Terraforming of Mars

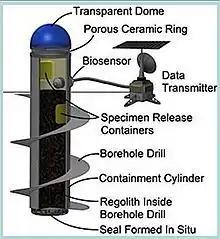
The Mars Ecopoiesis Test Bed showing its transparent dome to allow for solar heat and photosynthesis, and the cork-screw system to collect and seal Martian soil together with oxygen-producing Earth organisms. Total length is about .

Since 2014, the NASA Institute for Advanced Concepts (NIAC) program and Techshot Inc have been working together to develop sealed biodomes that would employ colonies of oxygen-producing cyanobacteria and algae for the production of molecular oxygen (O) on Martian soil. But first they need to test if it works on a small scale on Mars. The proposal is called Mars Ecopoiesis Test Bed. Eugene Boland is the Chief Scientist at Techshot, a company located in Greenville, Indiana. They intend to send small canisters of extremophile photosynthetic algae and cyanobacteria aboard a future rover mission. The rover would cork-screw the canisters into selected sites likely to experience transients of liquid water, drawing some Martian soil and then release oxygen-producing microorganisms to grow within the sealed soil. The hardware would use Martian subsurface ice as its phase changes into liquid water. The system would then look for oxygen given off as metabolic byproduct and report results to a Mars-orbiting relay satellite.